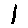
Label: 1